The Elephant Building

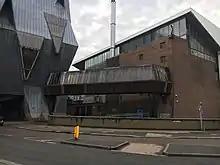
The "Elephant's trunk" connecting the Elephant to the rest of the leisure centre

The main building of the leisure complex was opened in 1966, providing Coventry with the region's only Olympic-size swimming pool with seating for spectators, making it a focal point for swimming in the West Midlands. A ring road around Coventry was completed in 1972, leaving a small area of land either side of Cox Street at the end of the Coventry Baths building. The city architect's department designed a building to straddle the road, and construction started on the Elephant building in 1974. After construction finished in 1976, it was used as part of Coventry Sports & Leisure Centre until it was closed by Coventry City Council in February 2020. The main building was Grade II listed in 1997, but the Elephant itself is not listed.